Bishop Rock

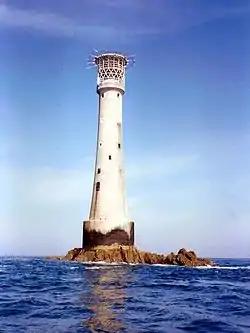
Bishop Rock with its lighthouse

The Bishop Rock is a skerry off the British coast in the northern Atlantic Ocean known for its lighthouse. It is in the westernmost part of the Isles of Scilly, an archipelago off the southwestern tip of the Cornish peninsula of Great Britain. The "Guinness Book of Records" lists it as the world's smallest island with a building on it.